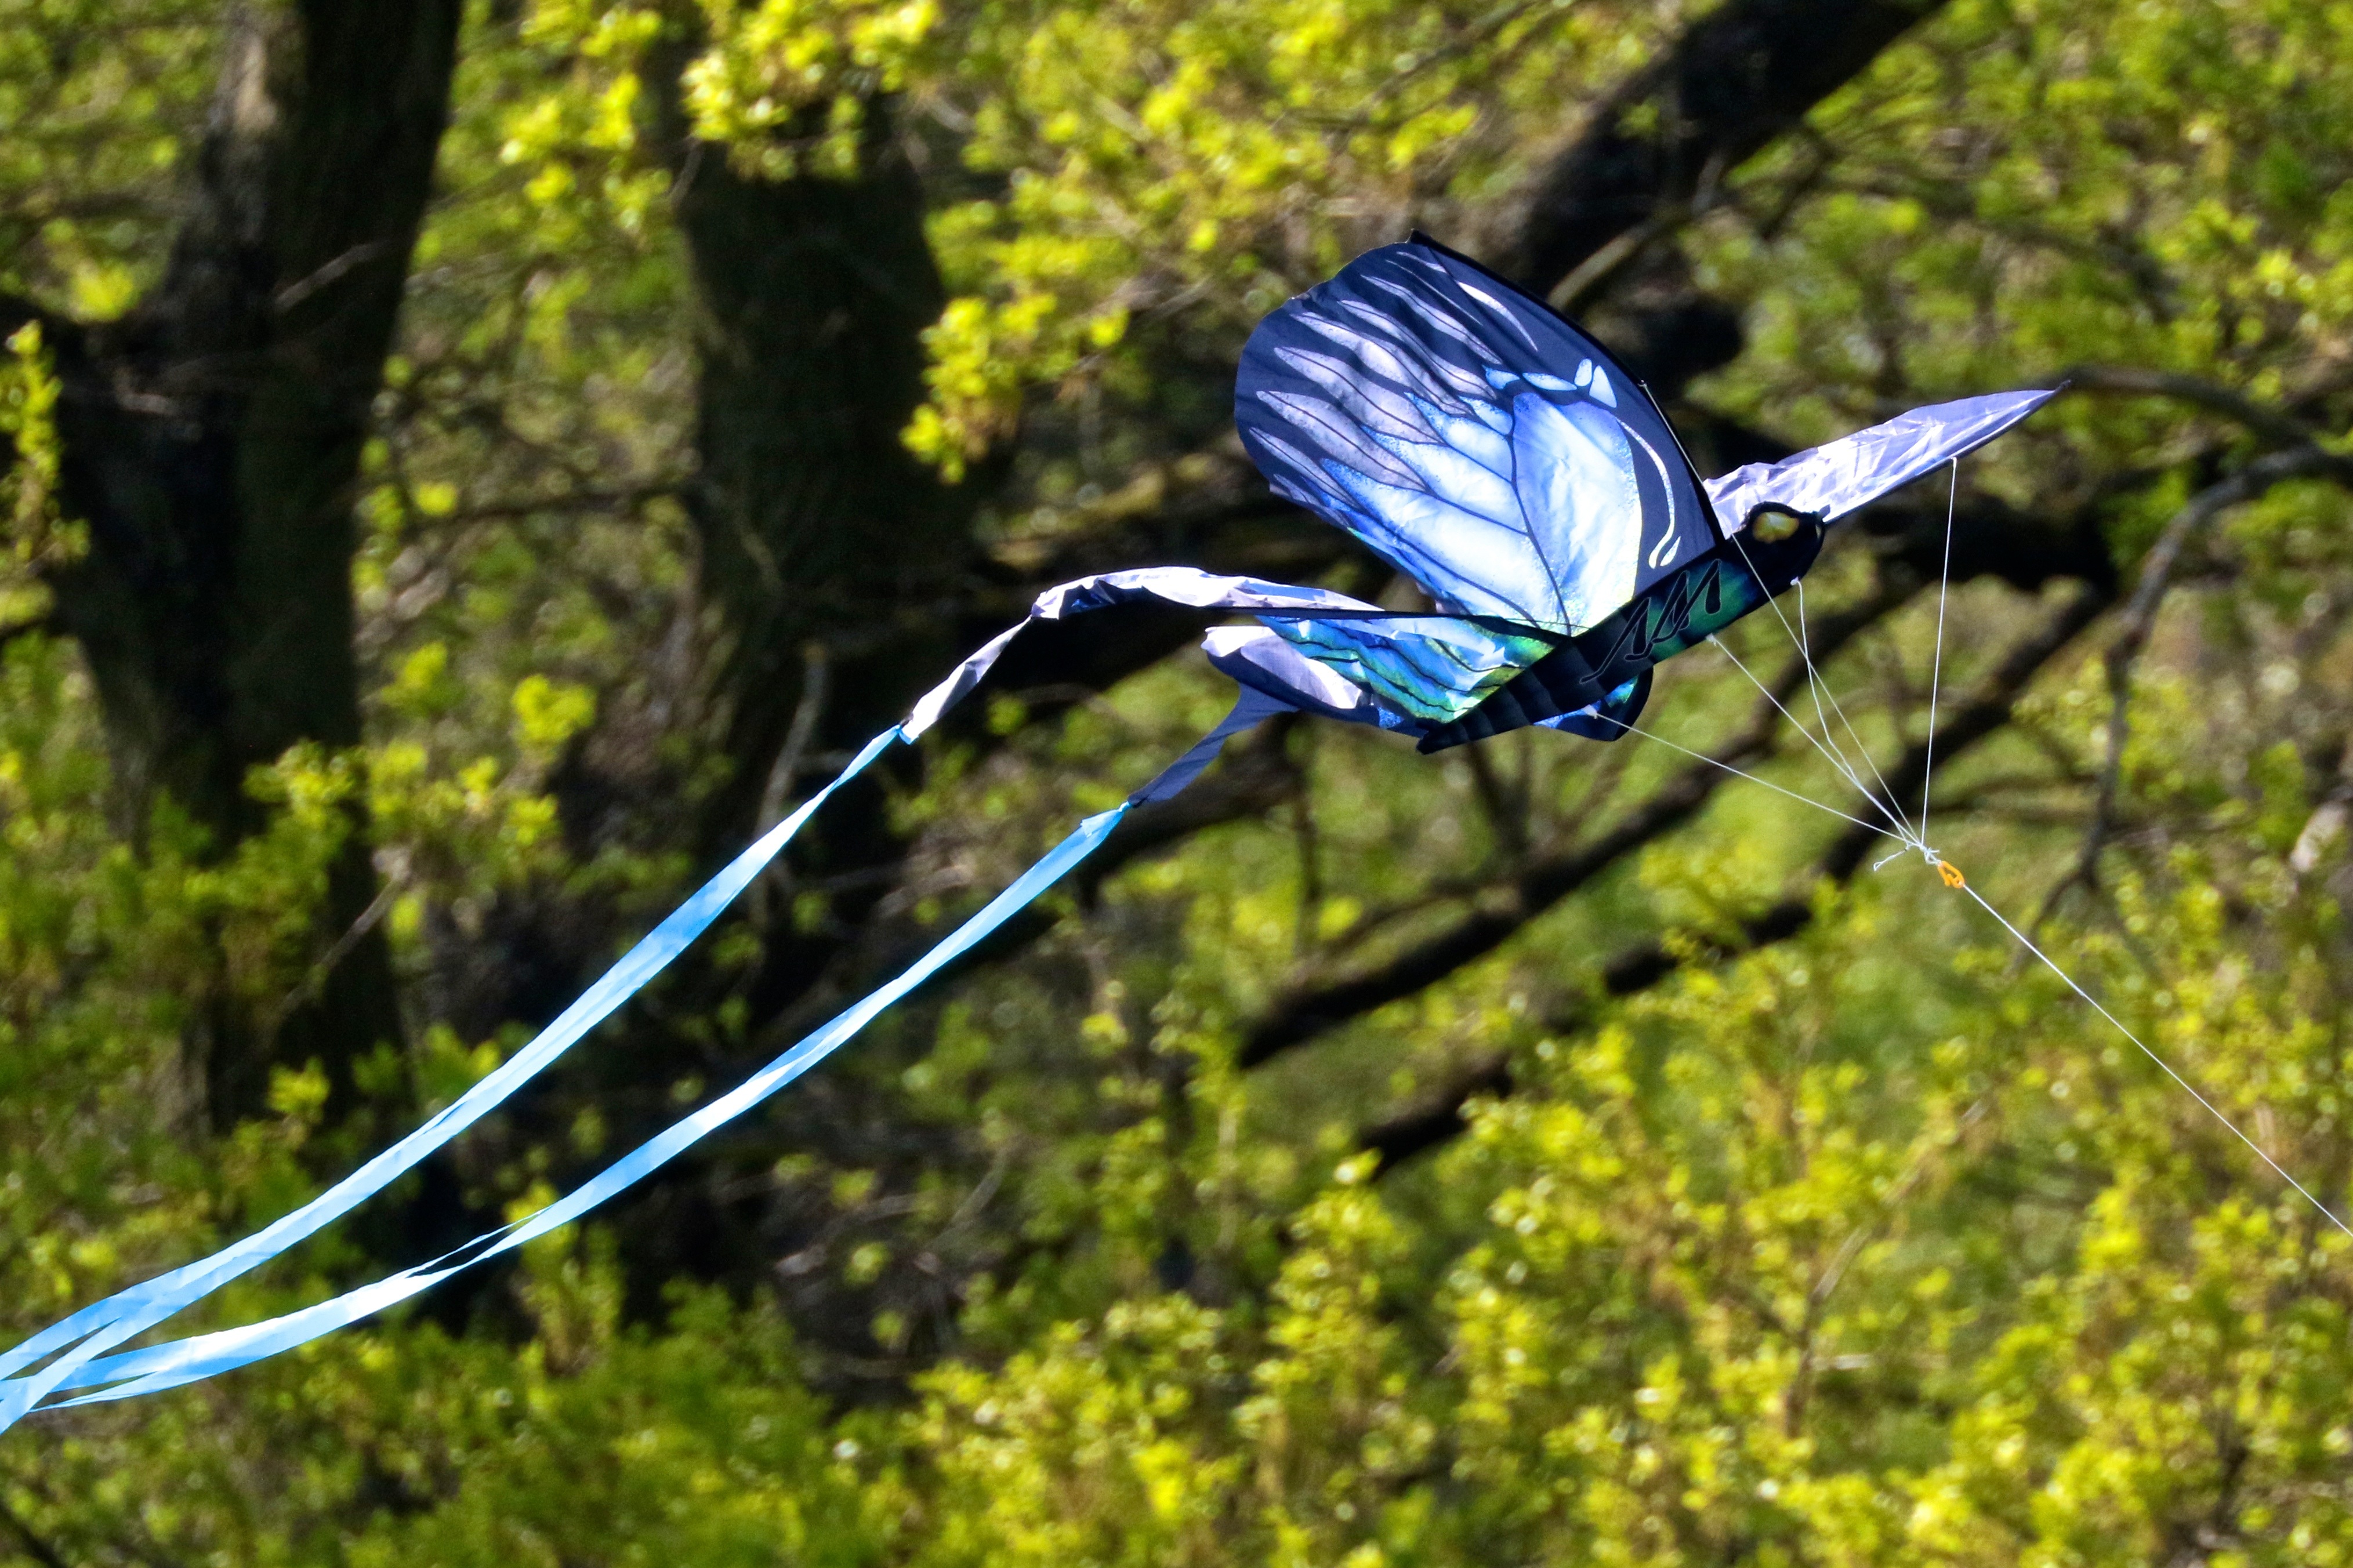
nature, outdoor, branch, wing, leaf, flower, wildlife, green, kite, insect, butterfly, fauna, invertebrate, macro photography, park play, blue kite, butterfly kite